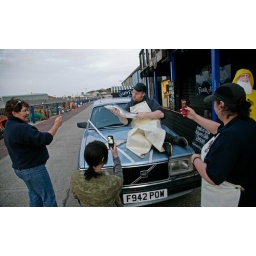
The Adventures of Victor the Volvo. Victor takes Duncan to the fish market in Whitstable. Kieran the fishmonger.